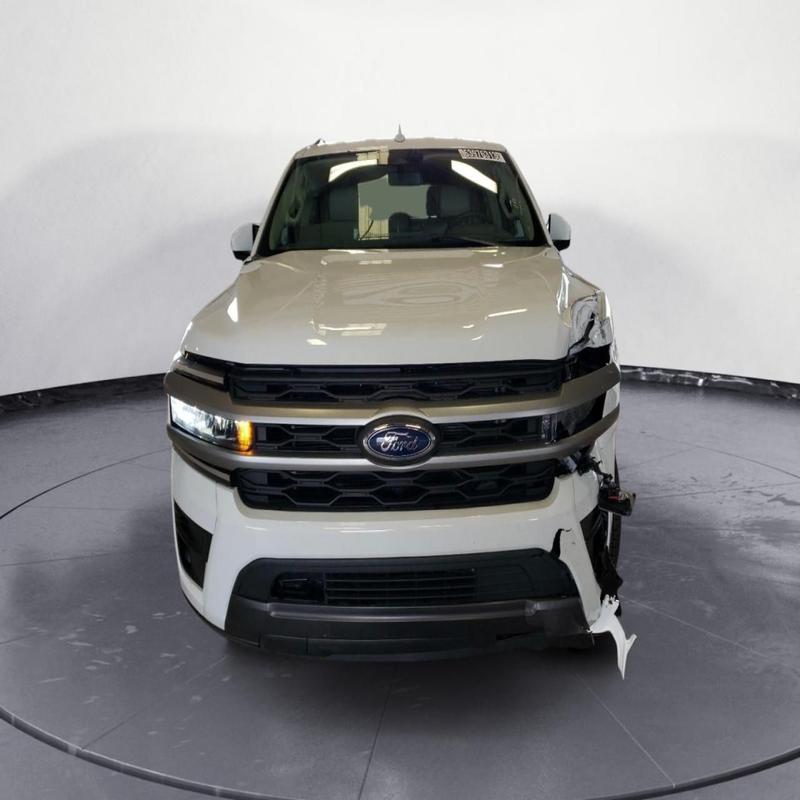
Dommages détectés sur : pare-choc avant, feu avant gauche, capot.
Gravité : majeur